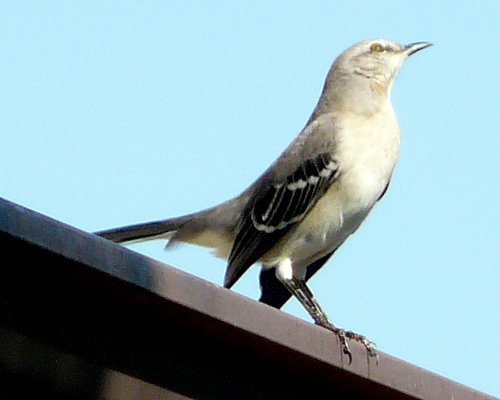
a white bird with orange eye, black wings and tail has white wingbars and white undertail.
the bird has a white and grey body color aside from it's black coverts with white wingbars.
a smaller bird with black feet and black and white primaries and secondaries.
this bird has a white crown, a short bill, and a black wing.
this is a white bird with a black wing and a pointy black bill.
this mostly white bird has black feathers on its wings and long talons on its feet.
a bird with a black bill, white breast and white belly.
this bird is white with black and has a long, pointy beak.
this bird is white with black and has a long, pointy beak.
this bird has wings that are black and has a white bill
Species: Mockingbird